Menagerie Manor

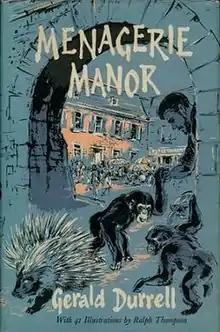
First edition (publ. Rupert Hart-Davis)

Menagerie Manor is a book by Gerald Durrell, published in 1964. The book is a collection of pen portraits of some of the creatures of Gerald Durrell's Zoo - and some of the lessons Durrell learned about making real and sustaining his childhood ambition of having his own zoo. It officially opened on March 26, 1959. The Manor of the title is Les Augrès Manor in Trinity, Jersey.